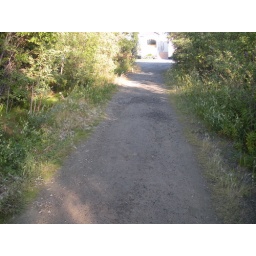
A walk around the lake near our house with Abby.